David Nitschmann der Bischof

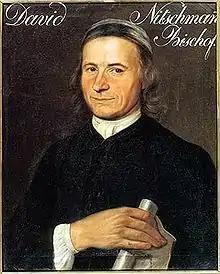
David Nitschmann the Bishop

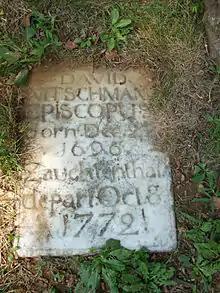
Nitschmann's tombstone in Bethlehem

David Nitschmann der Bischof (David Nitschmann the Bishop, 21 December 1696, Suchdol nad Odrou, Moravia – 8 October 1772, Bethlehem, Pennsylvania) was with Johann Leonhard Dober one of the two first missionaries of the Moravian Brethren in the West Indies in 1732, and the first Bishop of the Renewed Unitas Fratrum, the Moravian Church.